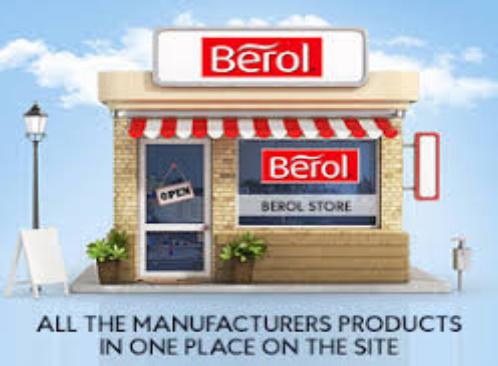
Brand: berol
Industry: Others